Seagull Camera

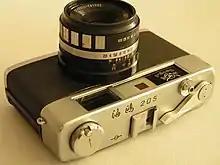
Seagull 205

As some Chinese vendors are selling proclaimed Tessar lenses components for upgrading old cameras, one may come up with 4B-1 featuring four-element lenses.